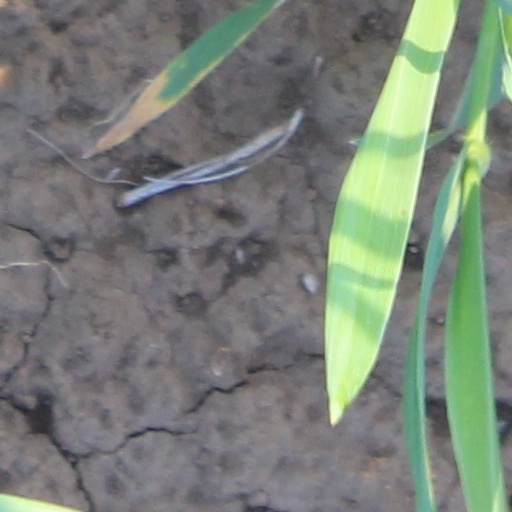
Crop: wheat